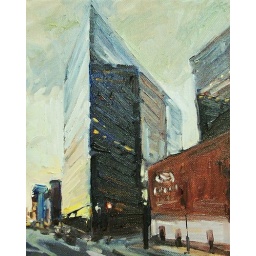
One of two very cool modern glass towers in downtown Tulsa. 10 x 8&amp;quot; oil/canvas